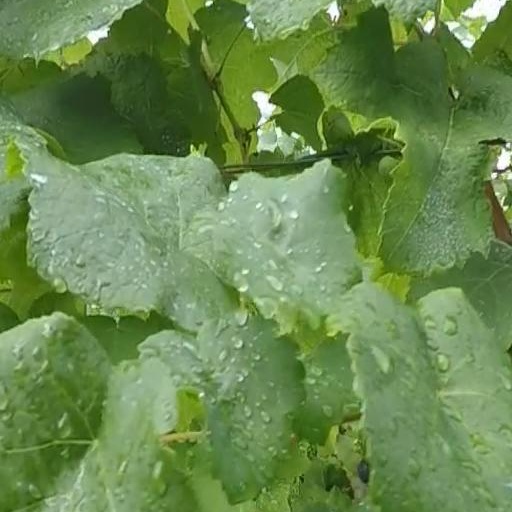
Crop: grape